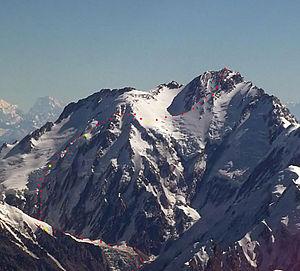
Le Nanga Parbat est le neuvième plus haut sommet du monde, dans la chaîne de l'Himalaya. Plus haute montagne entièrement au Pakistan, il est le huit mille le plus occidental. Nanga Parbat signifie « montagne nue ». Il est aussi appelé Diamir.